American College of the Building Arts

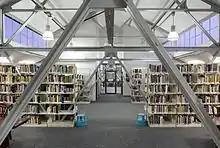
American College of the Building Arts library interior

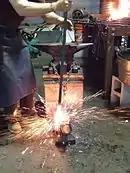
Student at the American College of the Building Arts working with steel

American College of the Building Arts combines a traditional liberal arts education with programs in trade education that are based on European and other models. The framing and plaster programs are based on the French “les Compagnons du Devoir,” a trade guild offering high-skill vocational and educational training rich in culture and humanity. The stone program is based on programs at Lincoln Cathedral and Wells Cathedral in the United Kingdom. The iron program has a long association with Colonial Williamsburg and also with the work of Philip Simmons, famed Charleston ironwork artisan and one of the founders of ACBA. Pieces designed and made by Simmons are displayed at the Smithsonian Institution, South Carolina State Museum and outside the United States in France and China. In addition to trade-specific classes, students pursue a course of general studies that includes not only typical college courses, such as English and mathematics, but also specialized courses in drawing, design, materials science and construction management. ACBA maintains a low student-to-faculty ratio to ensure the highest standards of quality in its programs.